Castlemaine, Victoria

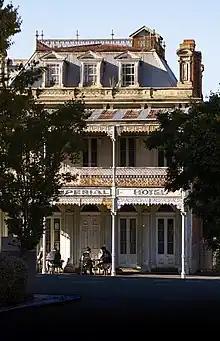
The 1861 Imperial Hotel Castlemaine

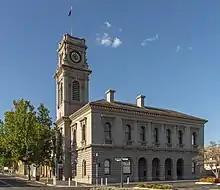
Post Office, Castlemaine, built 1874

In 1877-80 the residences numbered over 2000, and there was a population in the township of 7,500, forming an electorate in itself, within the district, the County of Talbot, of 19,000 people. Four trains ran daily to and from Melbourne with fares at 13 shillings (A$80 value in 2021) for First Class, and 8s. 6d. (A$52.70) for Second.